Power: A New Social Analysis

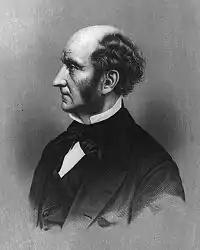
Russell sought to revise the doctrines of John Stuart Mill

Control over propaganda is another matter. When forming his argument here, Russell specifically targets the doctrines of John Stuart Mill. Russell argues that Mill's argument for the freedom of speech is too weak, so long as it is balanced against the harm principle; for any speech worth protecting for political reasons is likely to cause somebody harm. For example, the citizen ought to have the opportunity to impeach malicious governors, but that would surely harm the governor, at the very least.